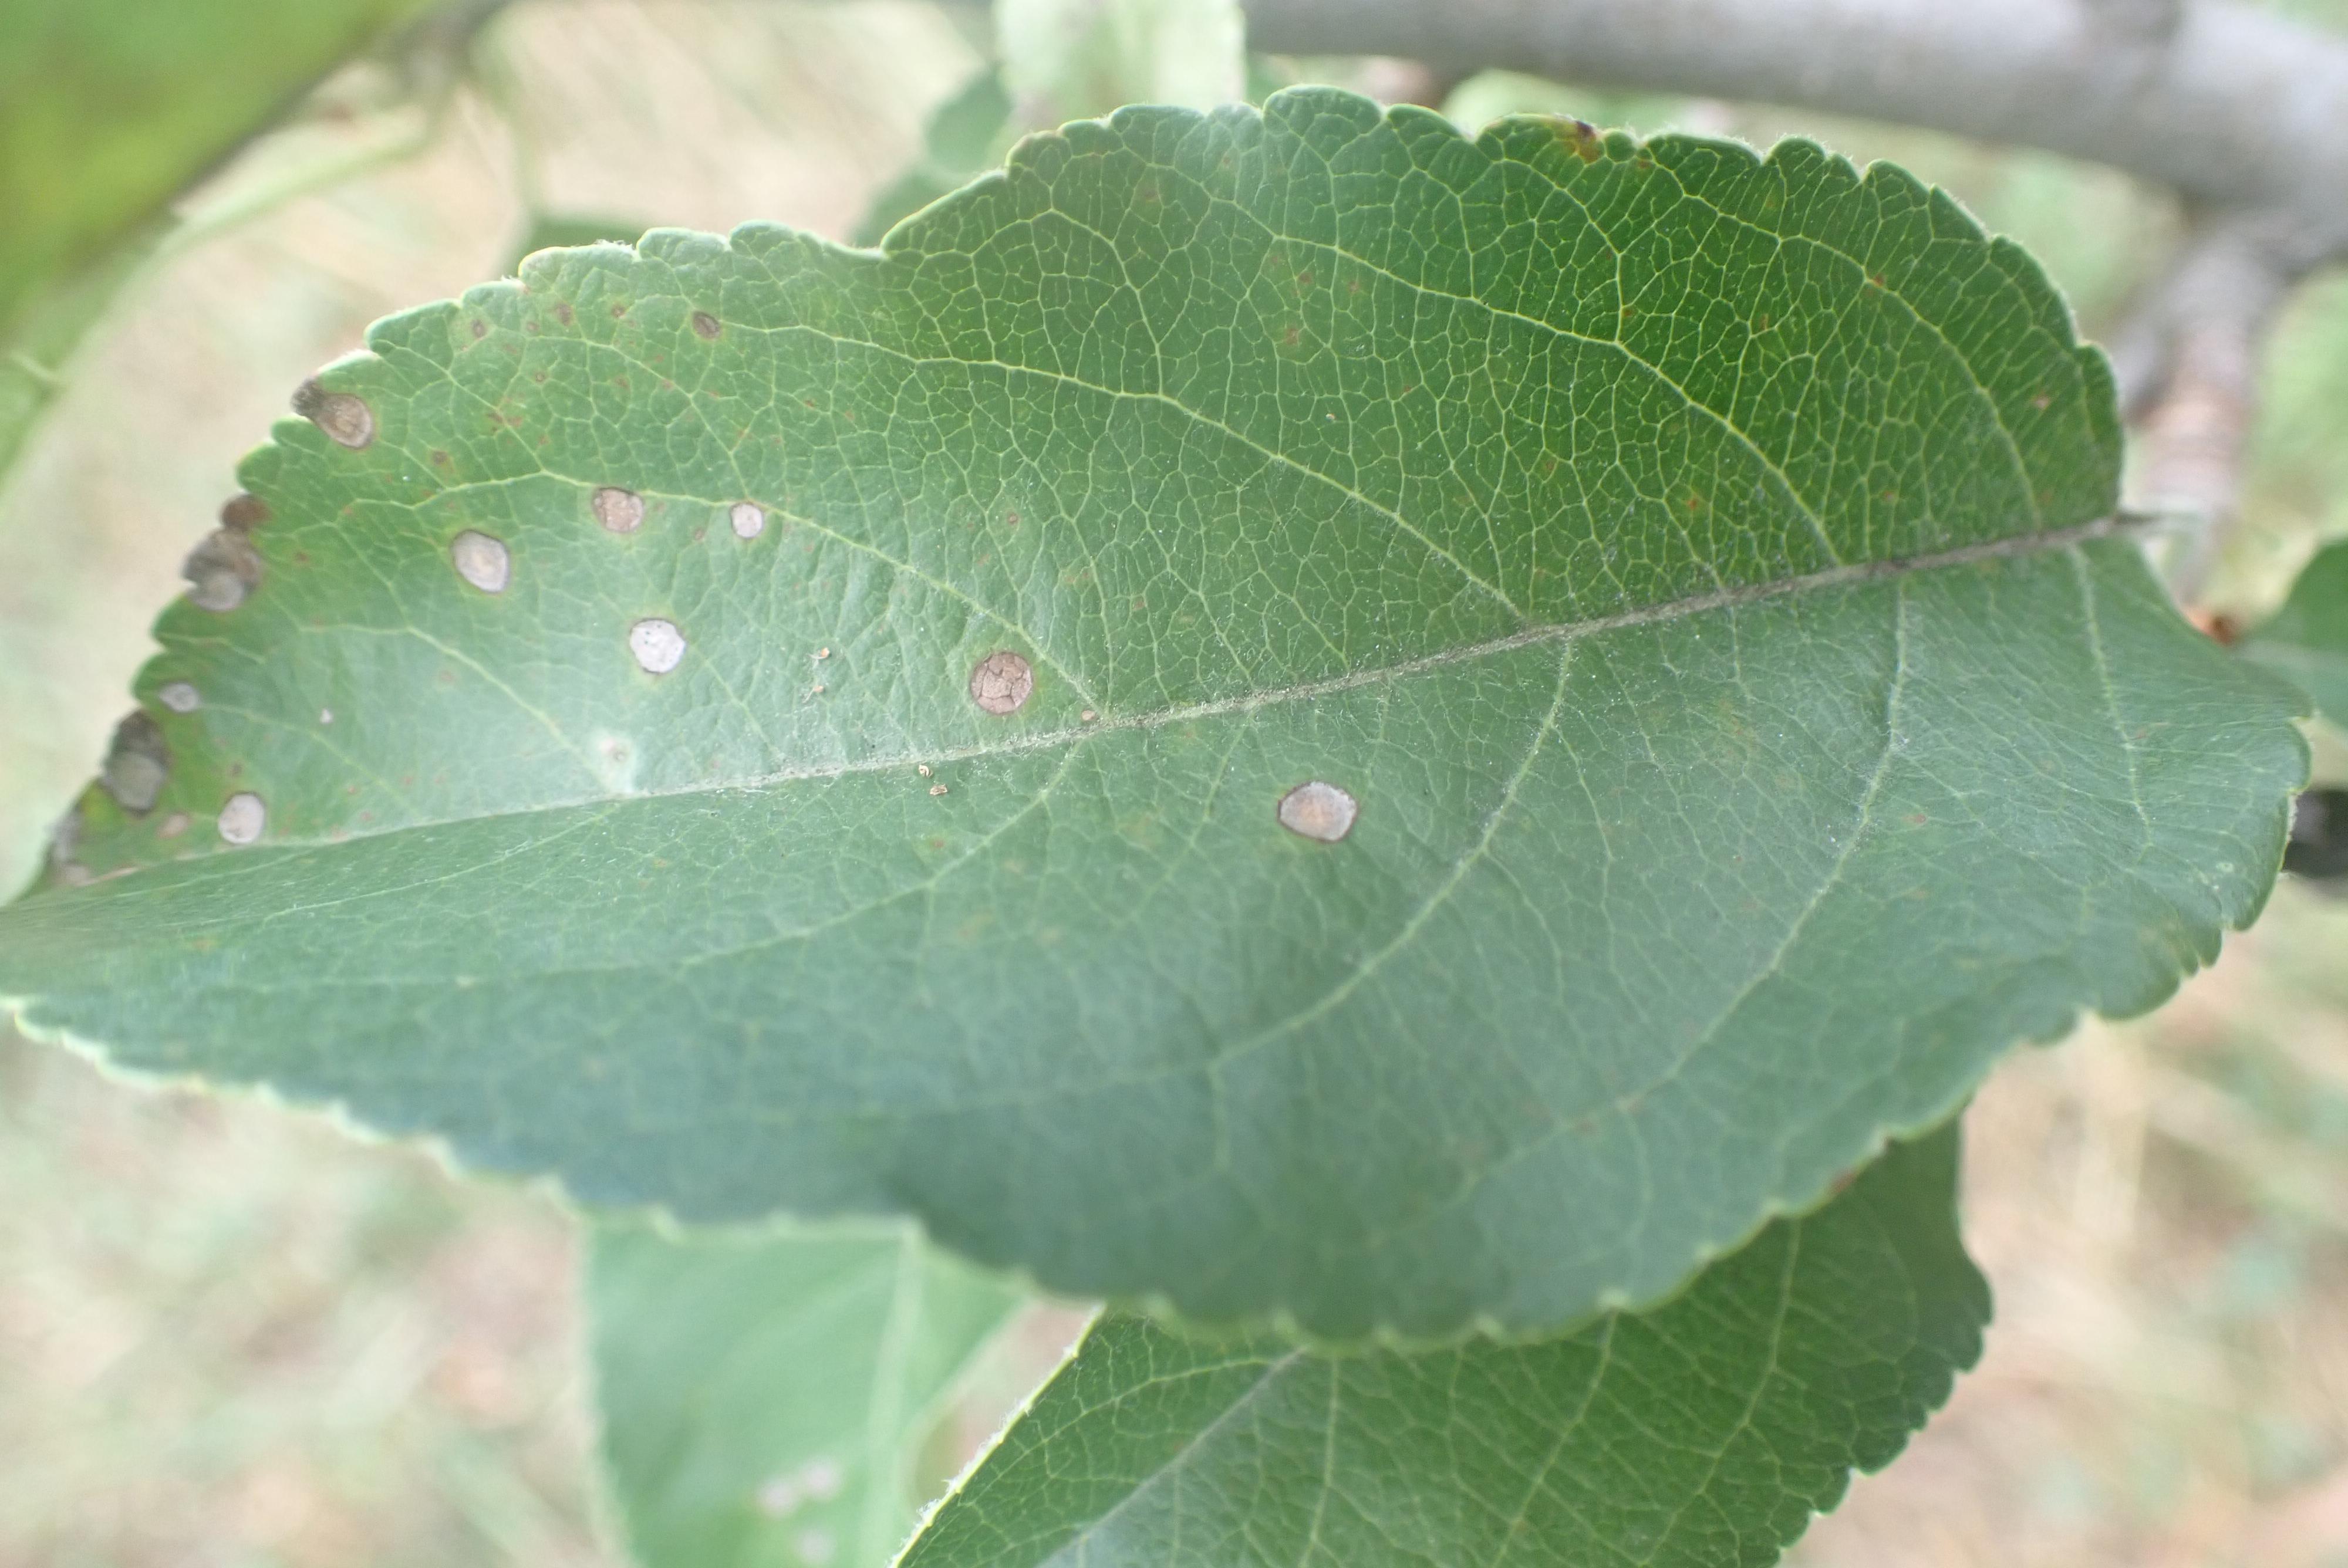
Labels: frog_eye_leaf_spot, complex